Villa Larca

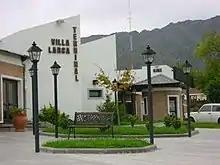
Villa Larca bus station with the "Comechingones" mountains behind.

The village it's located at the foot of the "Comechingones" mountains, and has a primary and secondary school, as well as a bus station and a public library.